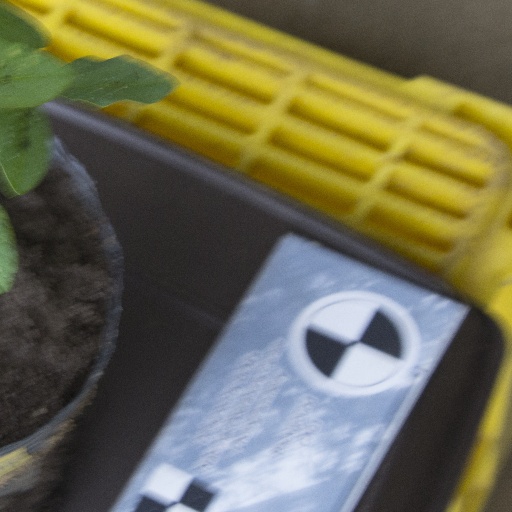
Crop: soybean